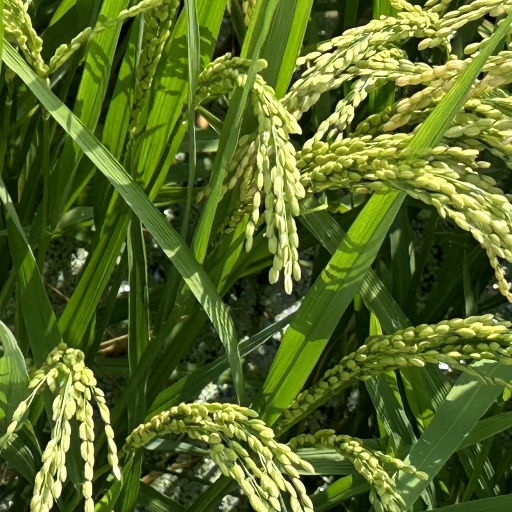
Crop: rice